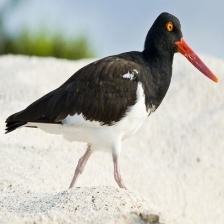
Species: OYSTER CATCHER
Scientific name: HAEMATOPUS
ImageNet parent category: oystercatcher